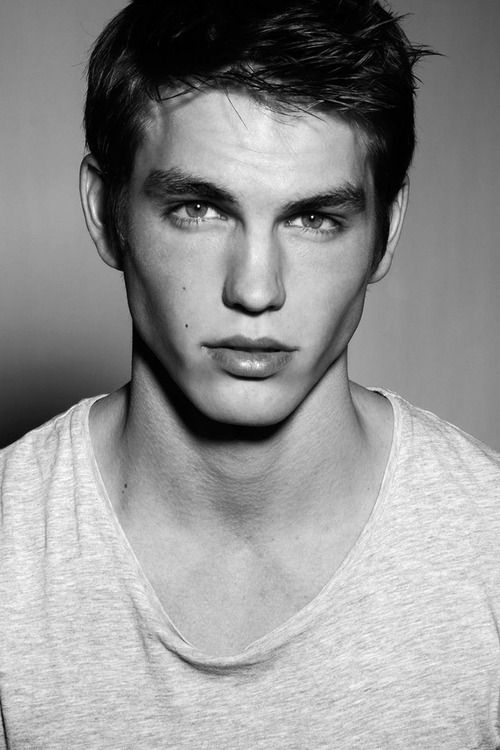
Label: Colored